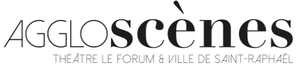
Logo d'aggloscènes en 2017
La communauté d'agglomération Var Estérel Méditerranée est une communauté d'agglomération française située dans le département du Var, en région Provence-Alpes-Côte d'Azur. Elle est la deuxième agglomération varoise par sa population.